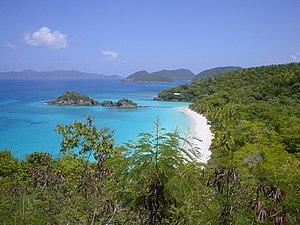
L’histoire des îles Vierges britanniques est souvent découpée en cinq périodes :